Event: Nepal Earthquake
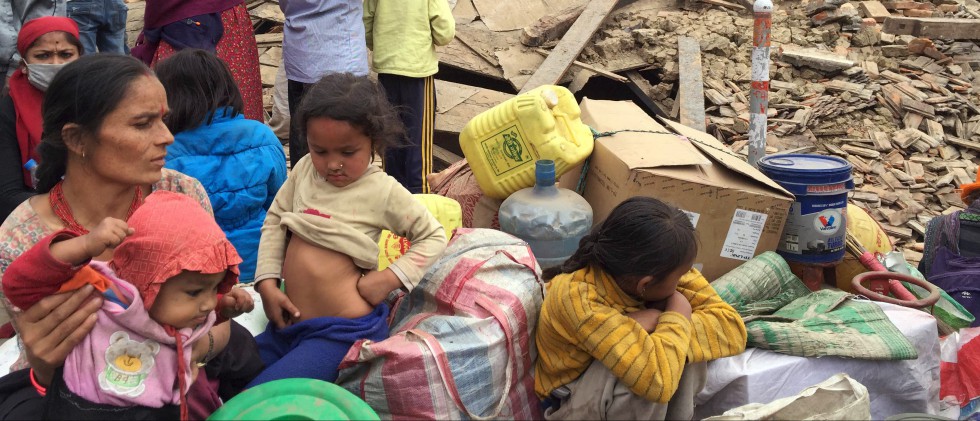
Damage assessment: damage